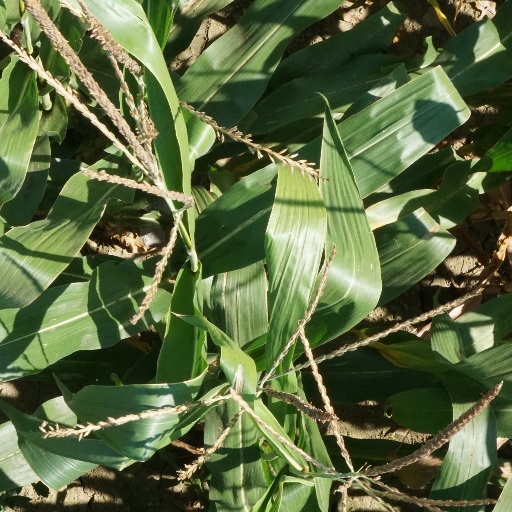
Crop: maize; corn